Sámi people

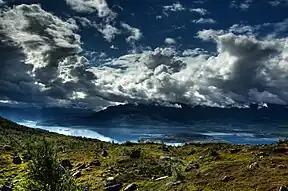
Suorvajaure near Piteå

For long periods of time, the Sámi lifestyle thrived because of its adaptation to the Arctic environment. Indeed, throughout the 18th century, as Norwegians of Northern Norway suffered from low fish prices and consequent depopulation, the Sámi cultural element was strengthened, since the Sámi were mostly independent of supplies from Southern Norway.